List of 101 Dalmatian Street characters

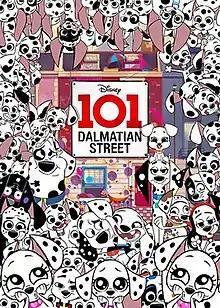
Poster featuring the majority of the family.

The Dalmatian family consists of 101 Dalmatians (2 parents and 99 puppies), as the title of the series suggests. They all live at the titular 101 Dalmatian Street in Camden Town, London, UK.